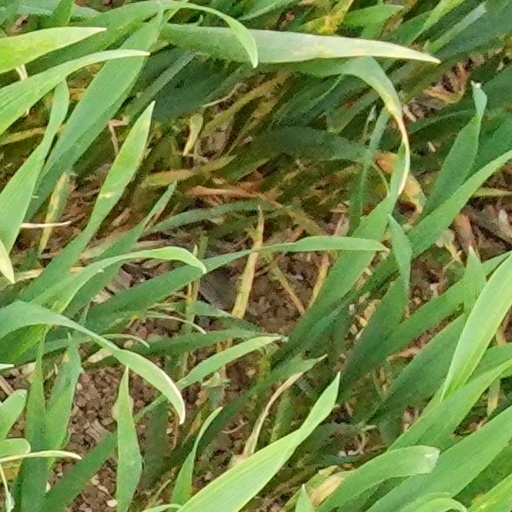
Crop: wheat